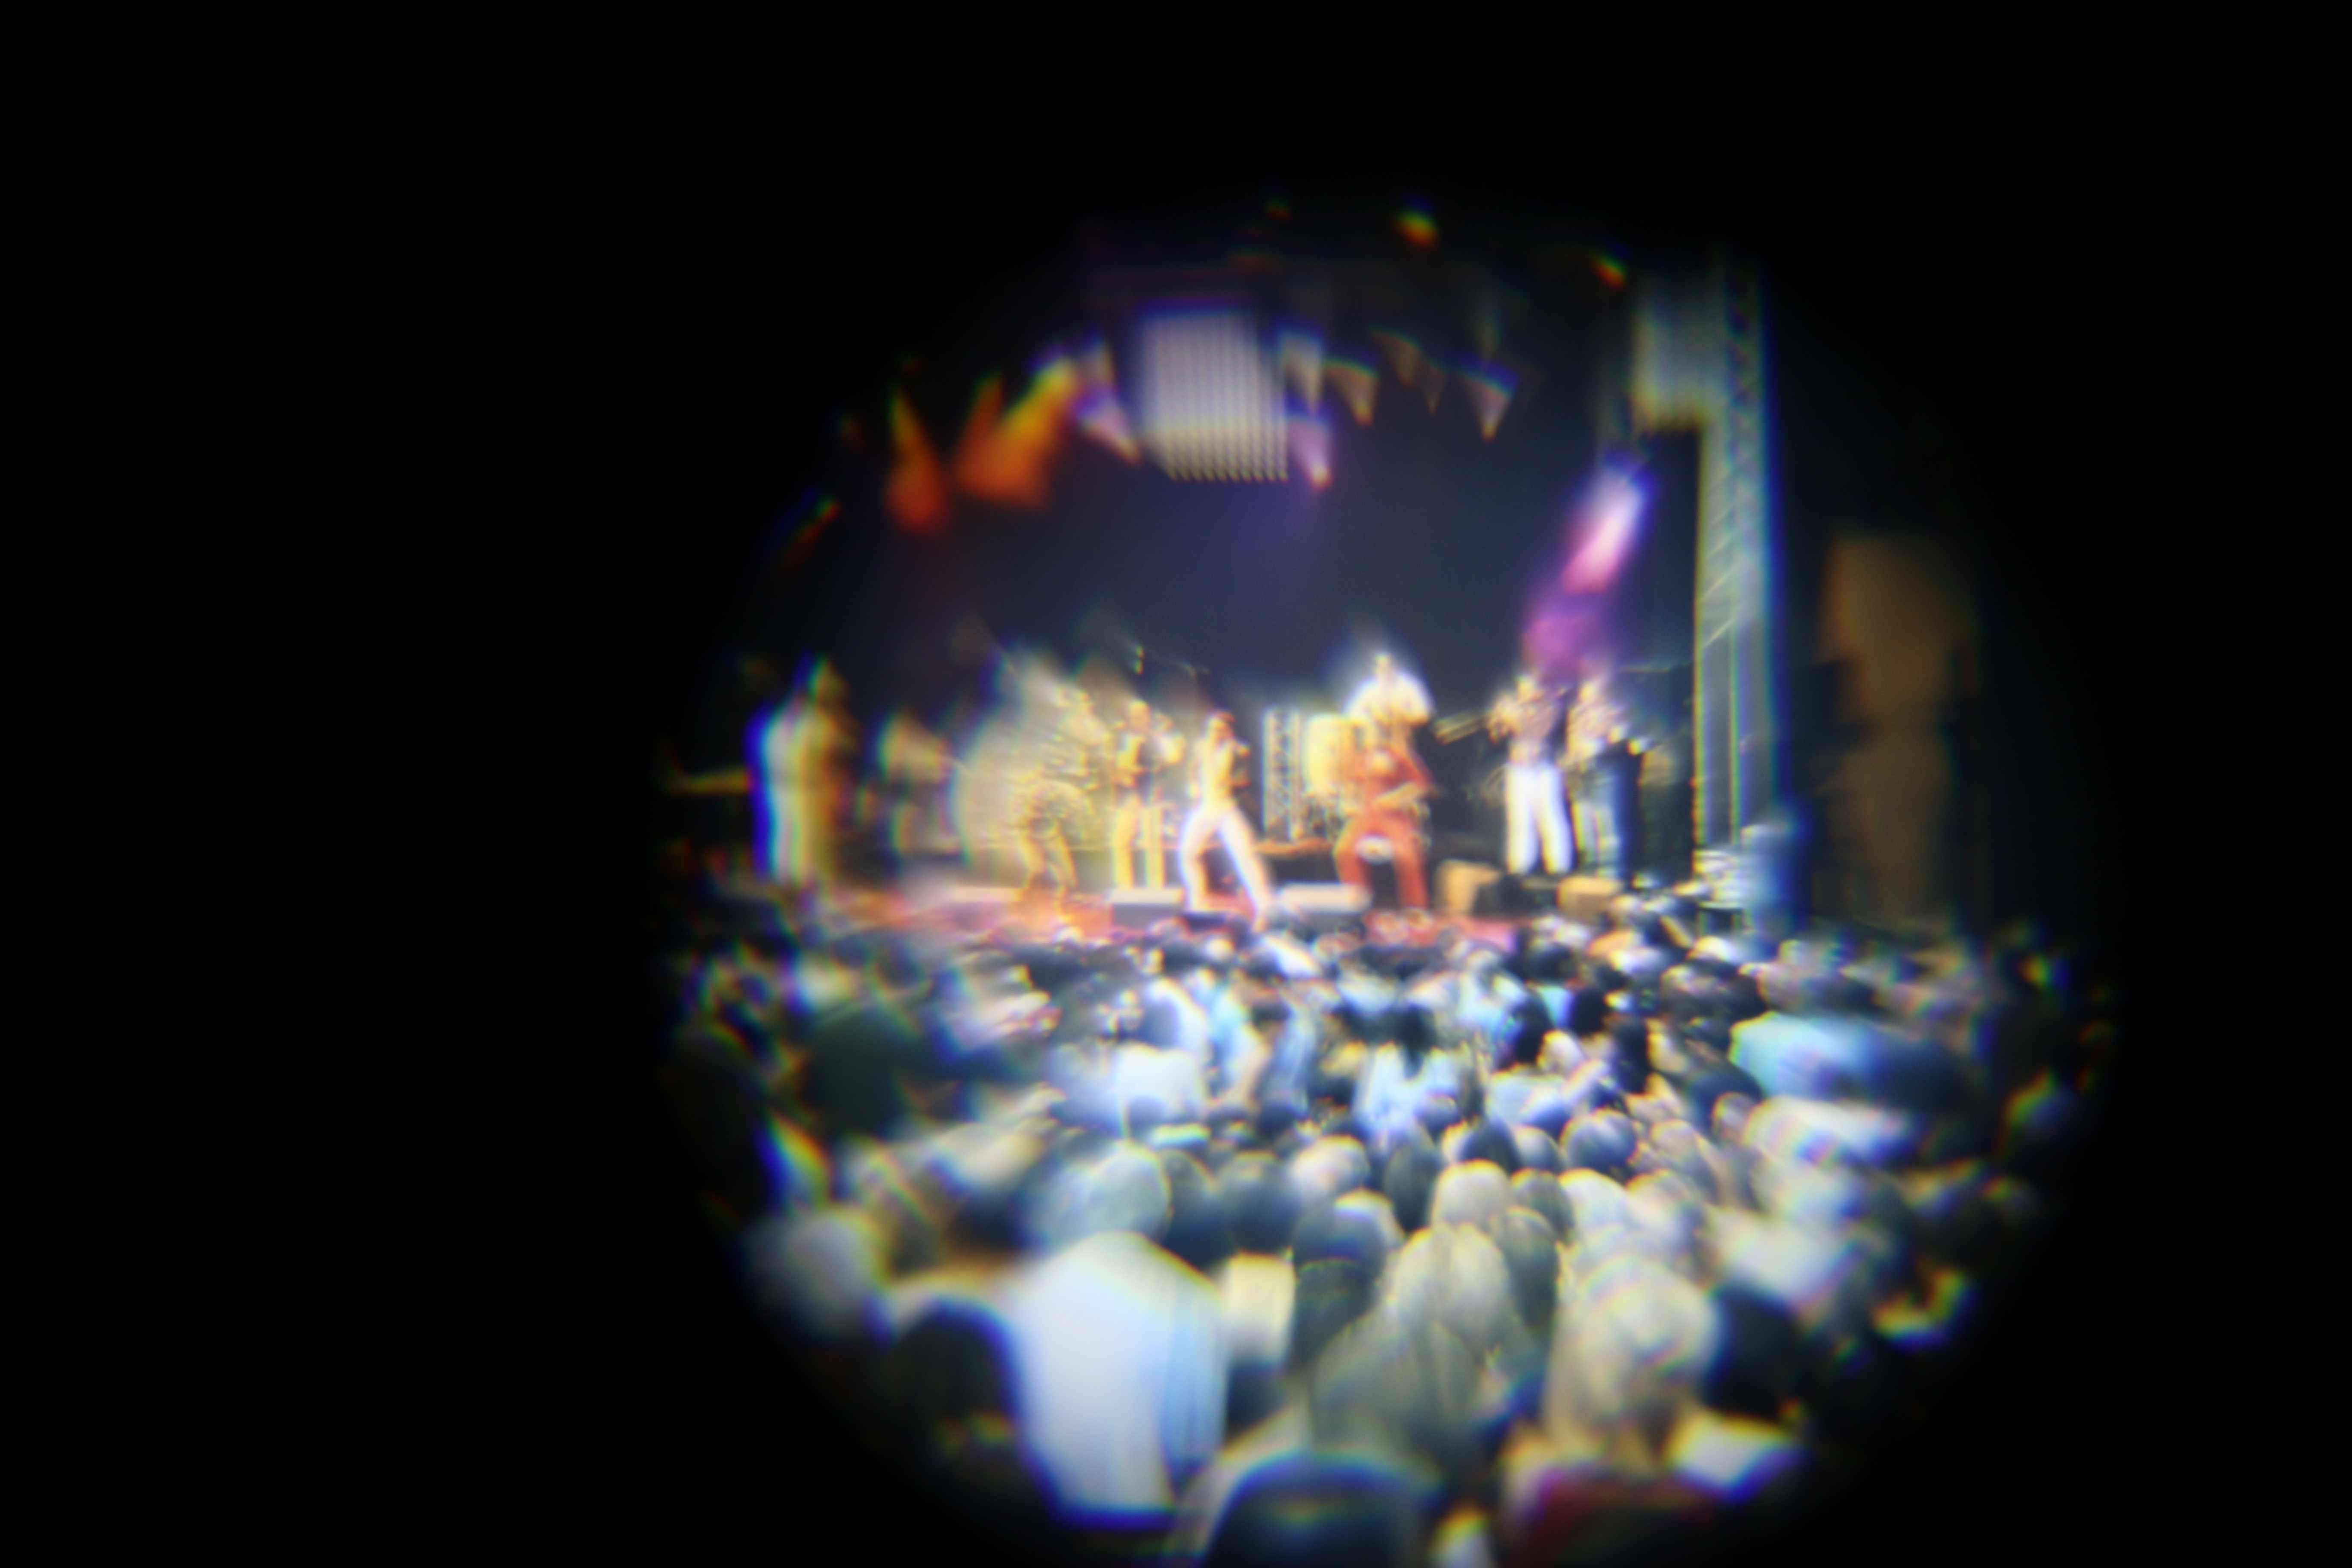
light, night, photography, reflection, color, darkness, blue, stage, shape, macro photography